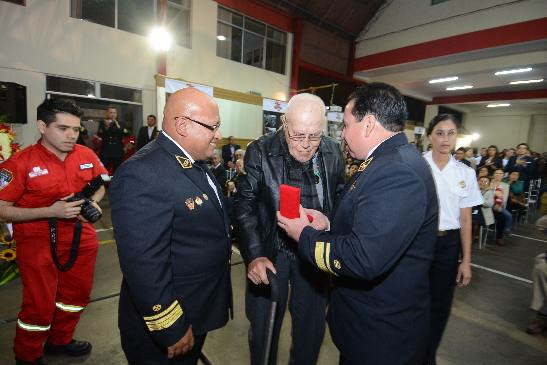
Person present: Yes